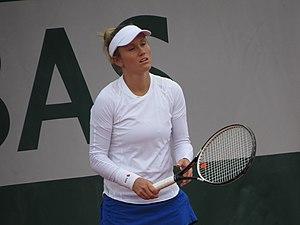
Katarzyna Kawa lors de son premier tour des qualifications.
Katarzyna Kawa, née le 17 novembre 1992, est une joueuse de tennis polonaise professionnelle.